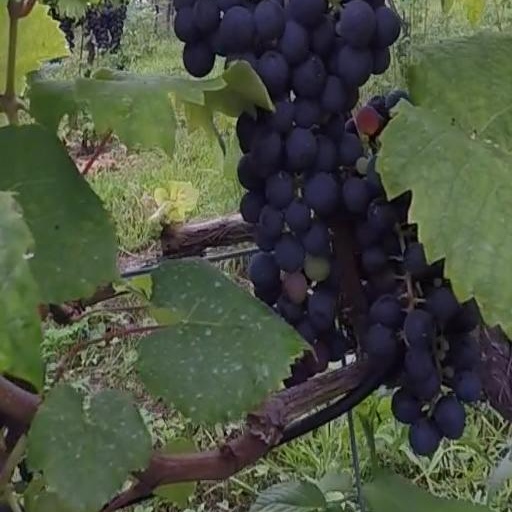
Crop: grape